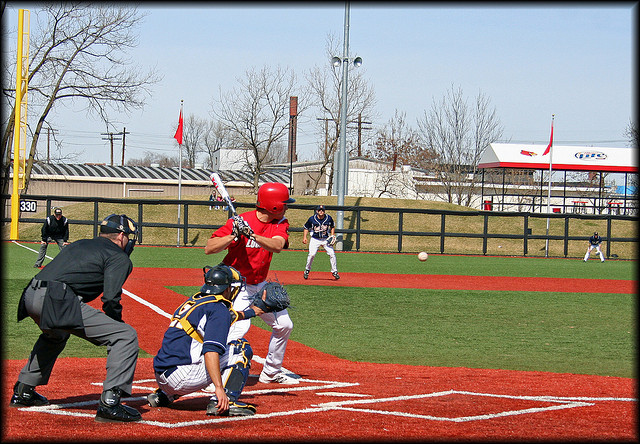
cầu thủ bóng chày đứng trên sân nhà sẵn sàng đánh trả bóng